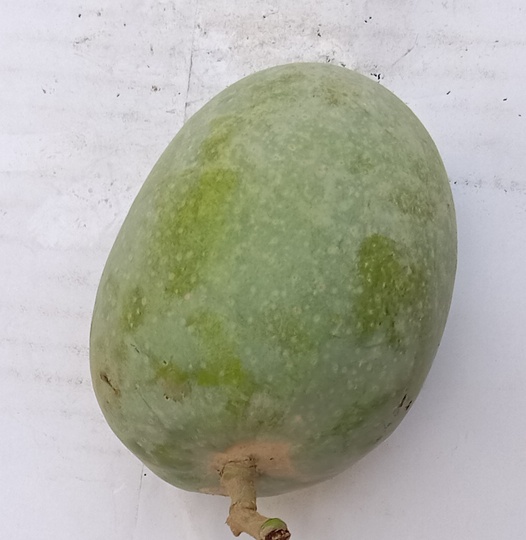
Mango variety: Anwar Ratool